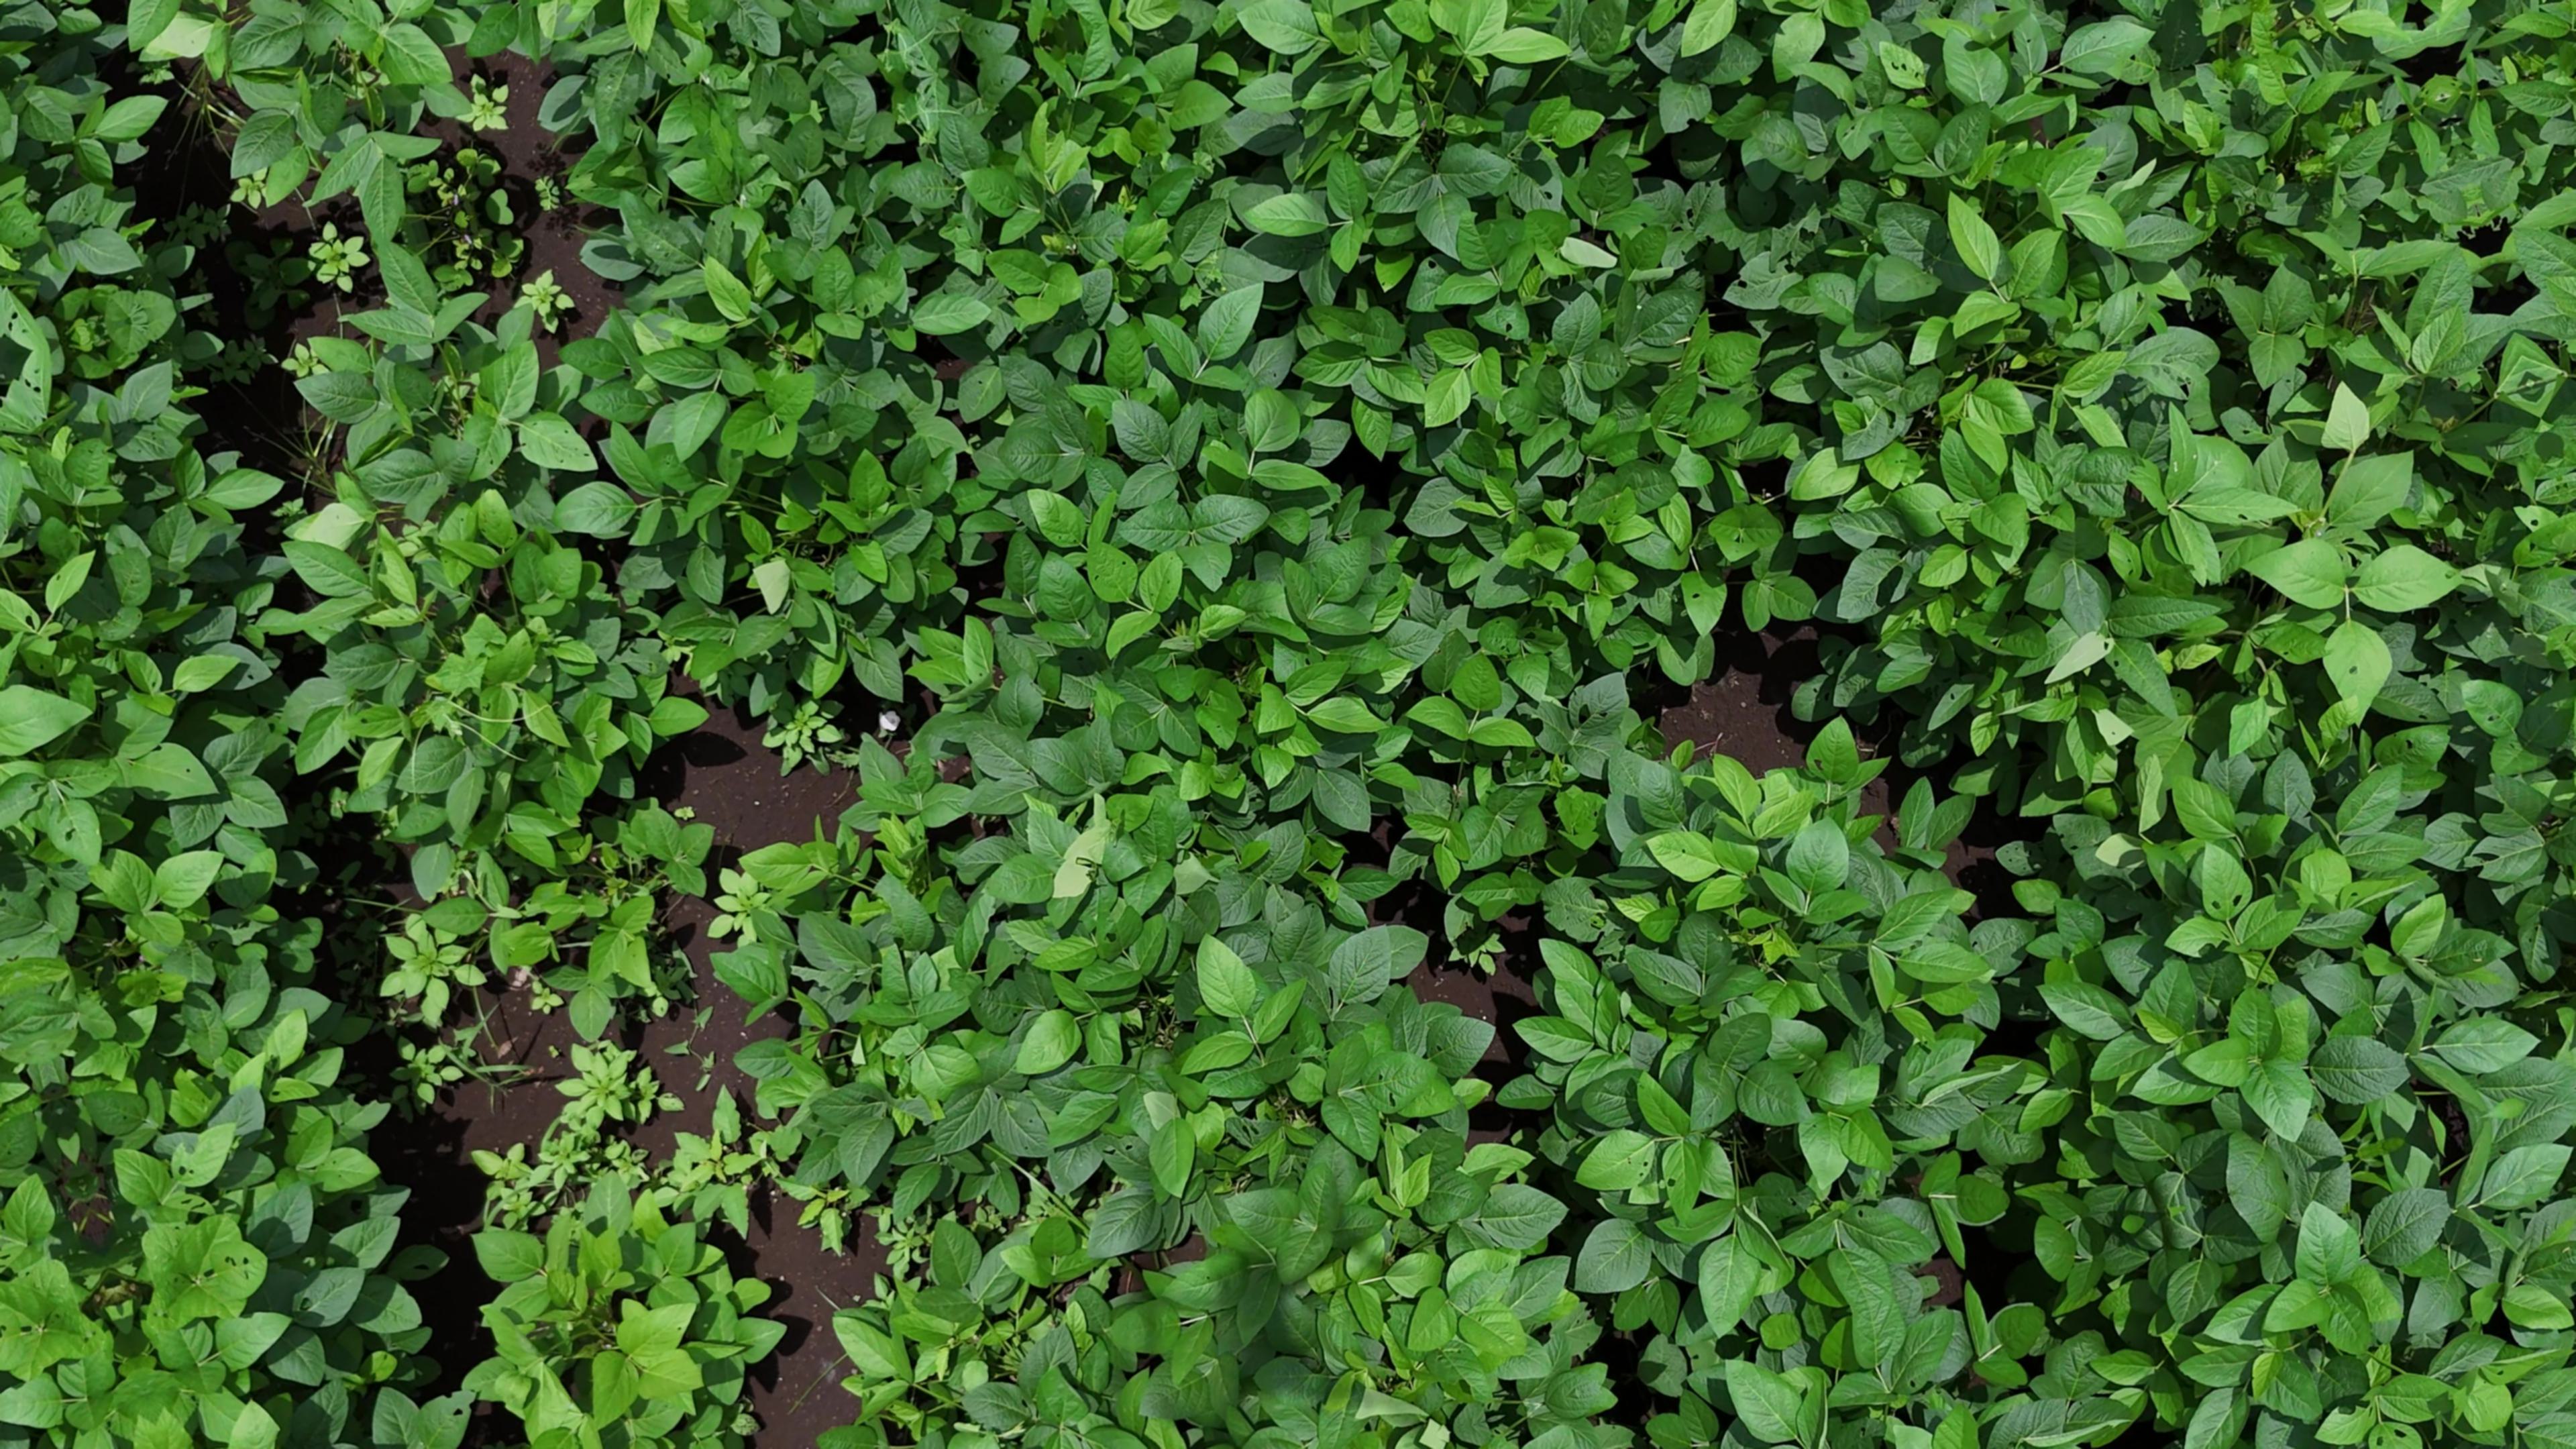
Label: Healthy